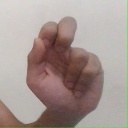
अक्षर: ढ